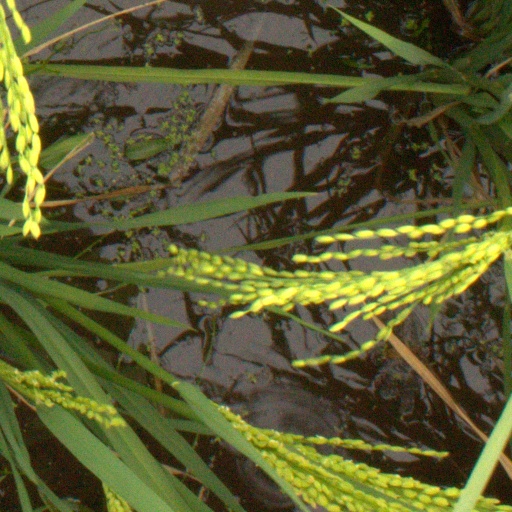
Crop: rice